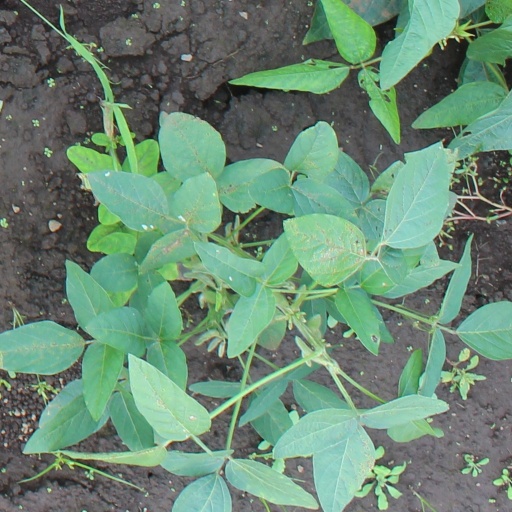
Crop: soybean